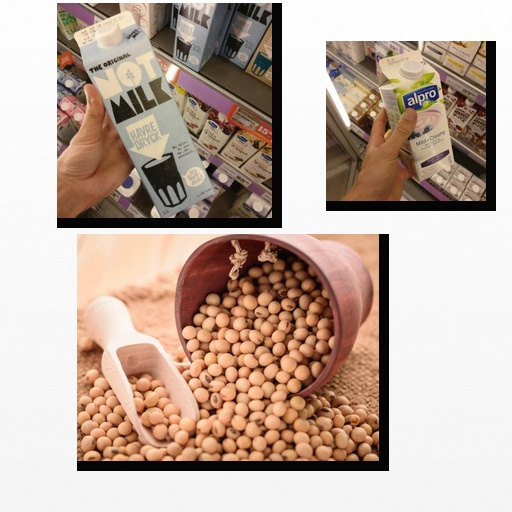
Food items: soybean, blueberry_soy_yogurt, oat_milk